Sakurayu

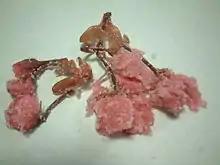
Pickled blossoms

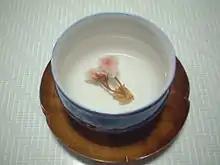
A cup of sakurayu

Sakurayu, Sakura-cha (桜茶), literally ""cherry blossom tea"", is a Japanese infusion created by steeping pickled cherry blossoms with boiled water. This combination becomes a type of herbal tea, and has been enjoyed in East Asian culture for many generations.